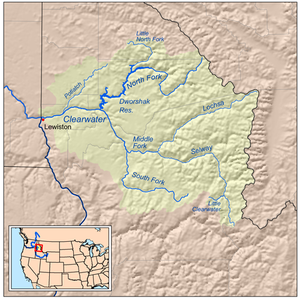
La Clearwater est une rivière du nord de l'Idaho au nord-ouest des États-Unis, affluent de la rivière Snake.
La Potlatch est un cours d'eau de 90 kilomètres de long de l'État de l'Idaho, aux États-Unis. Il se jette dans la Clearwater, un affluent de la Snake et est donc un sous-affluent du fleuve Columbia.